Palace "Ukraine"

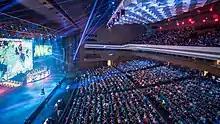
The main hall during the Kiev Major "Dota 2" eSports tournament (April 2017)

It was opened in April 1970 as the biggest center of culture and arts. The building was primarily intended to serve as a venue for party congresses and events of the Communist Party of Ukraine, and secondarily as a concert hall. The building was designed by a group of architects P. Zhylytskyi, I. Vayner, under the directorship of the project's author the distinguished architect of Ukrainian SSR Yevheniya Marynchenko.